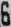
Number: 6